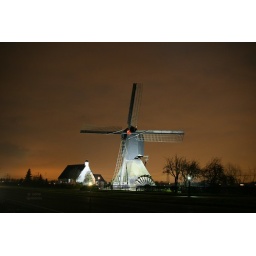
black windmill in white light against an orange sky